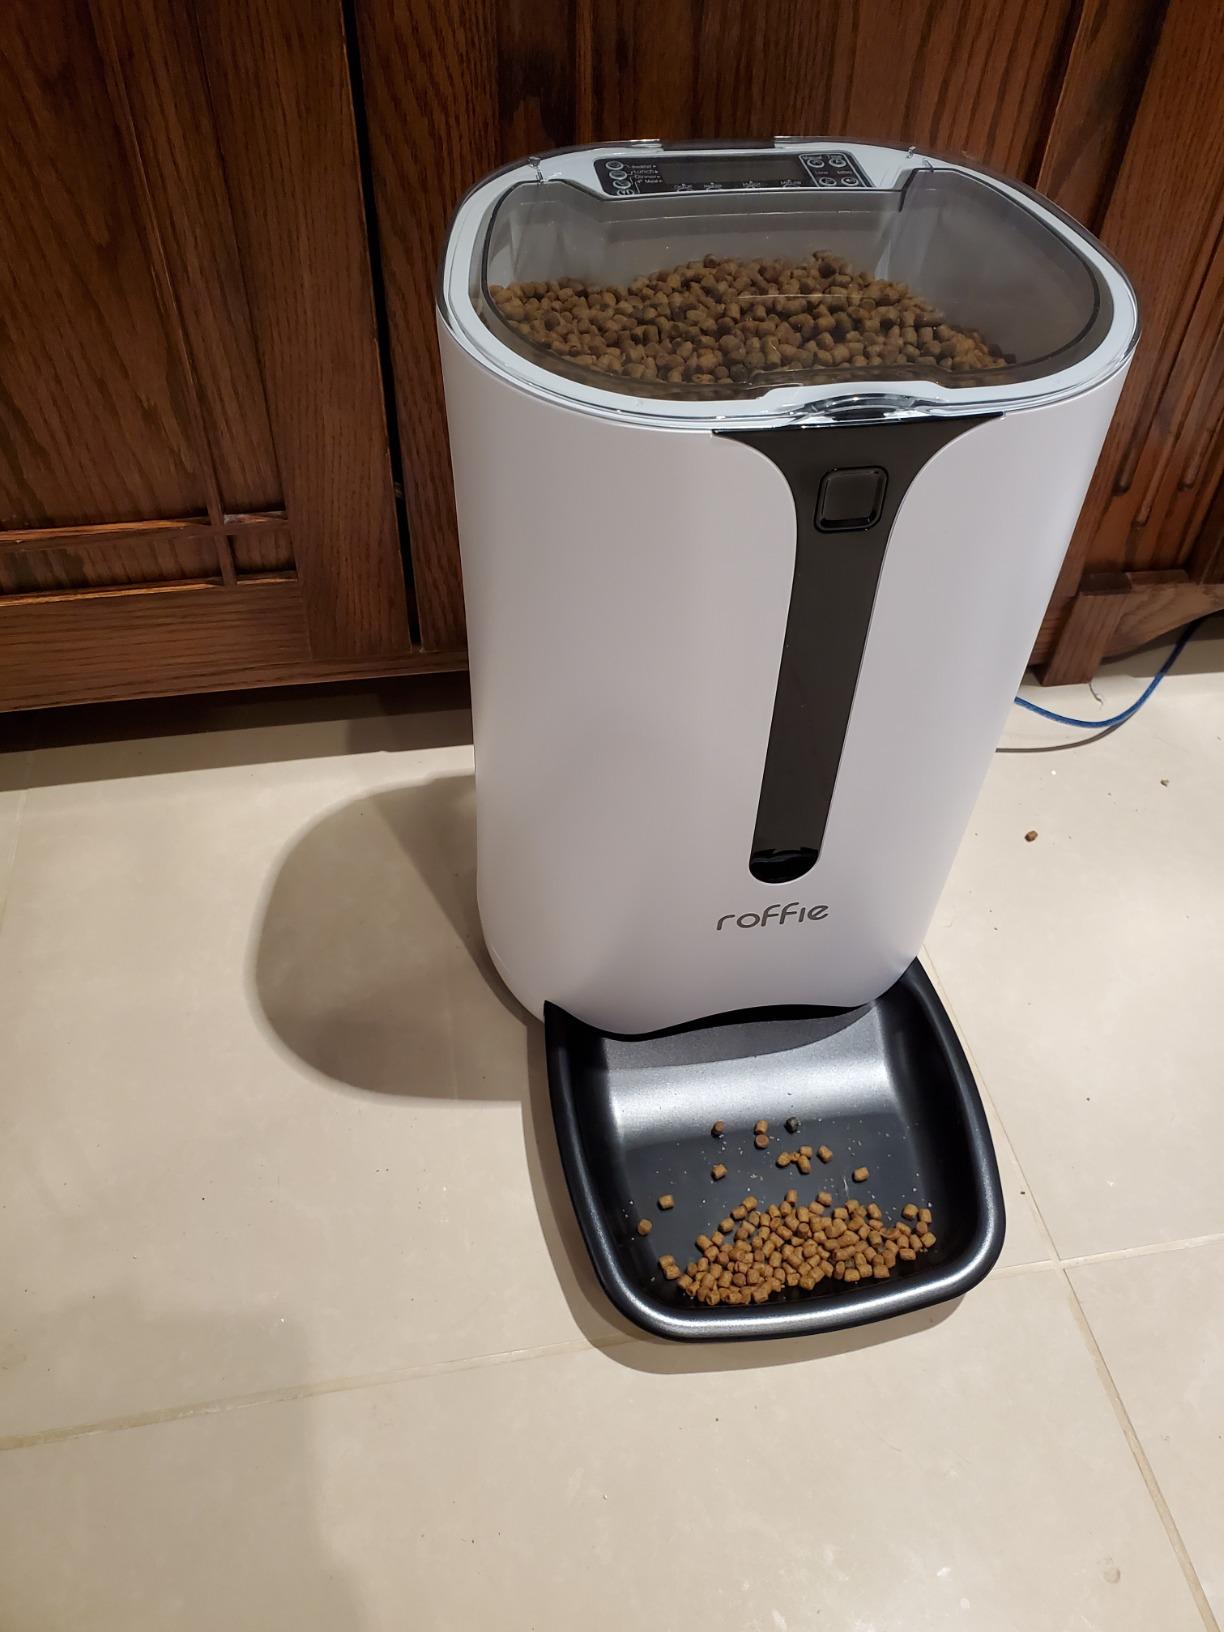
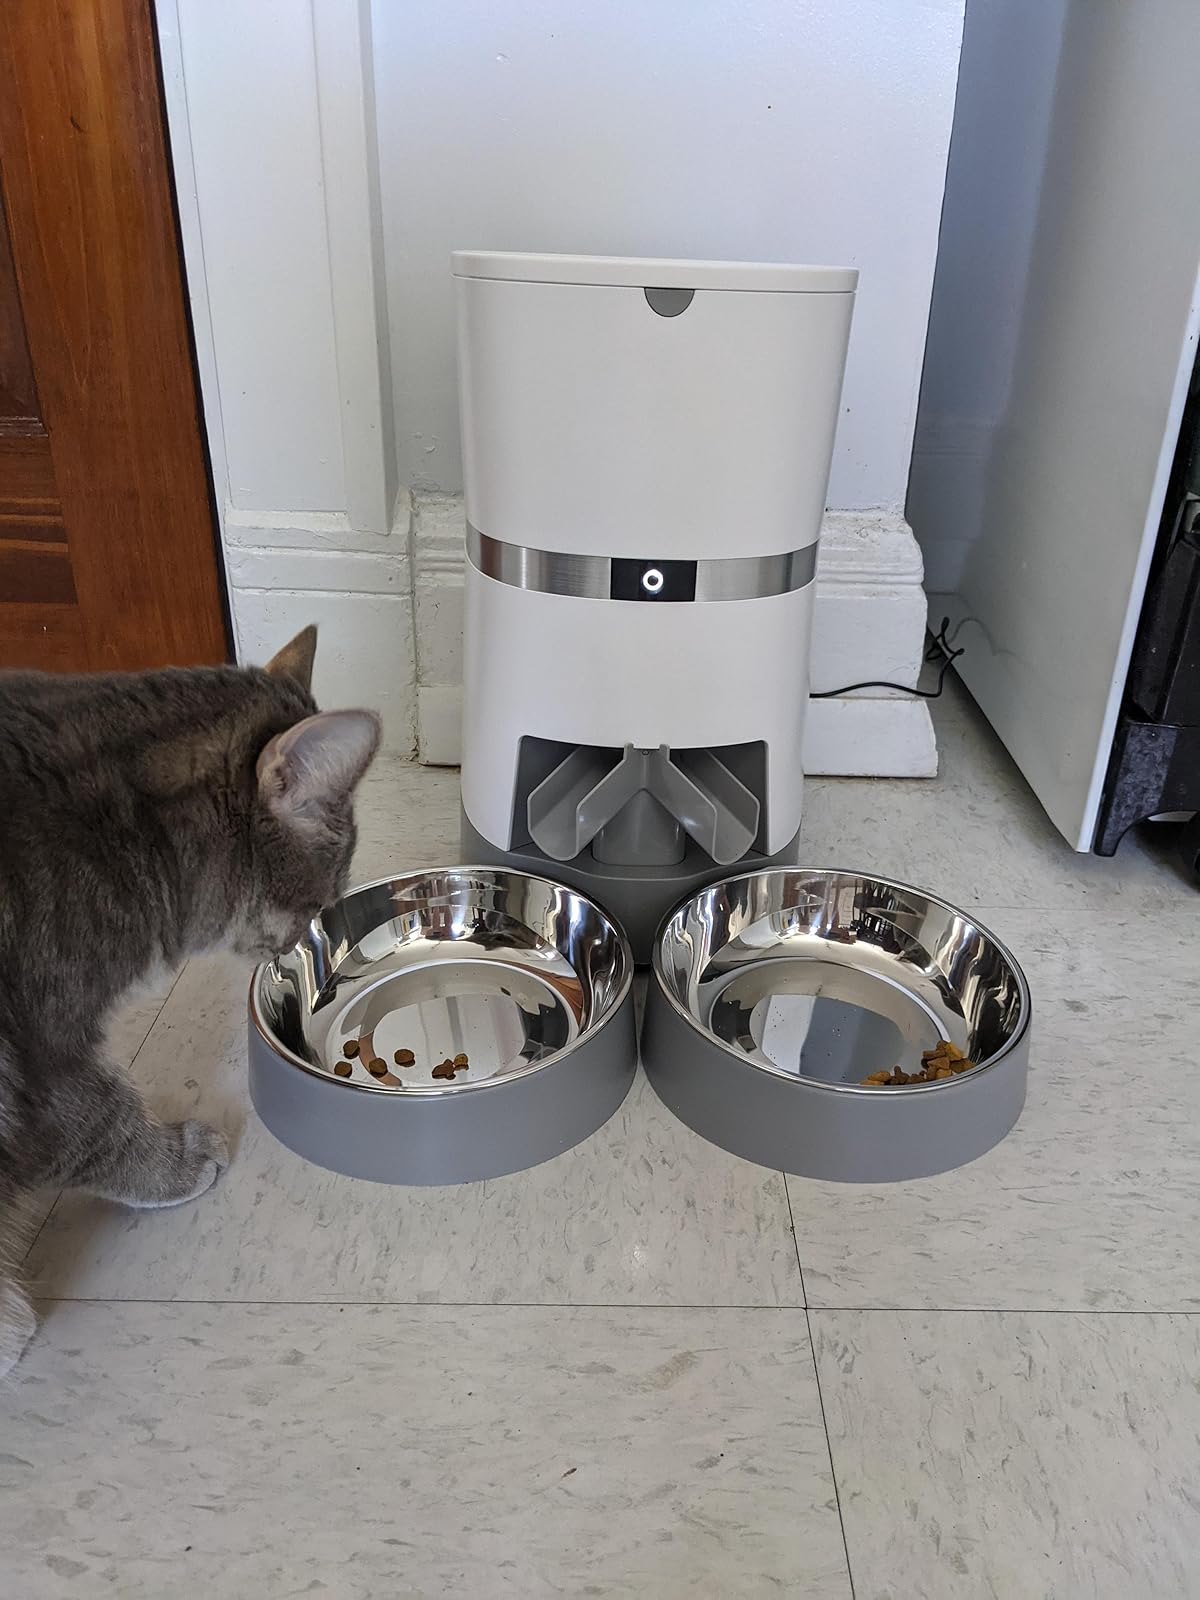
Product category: items_feeder
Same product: no